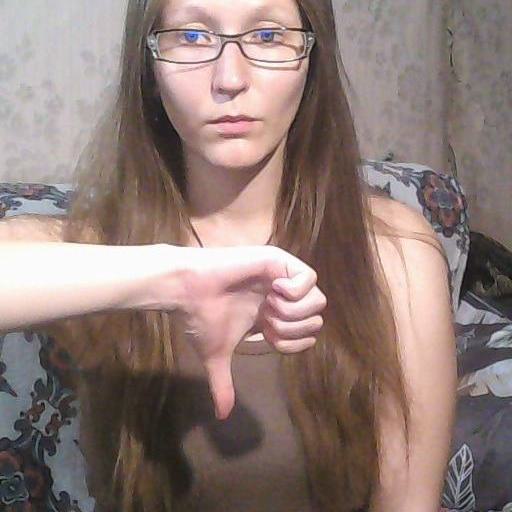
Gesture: dislike